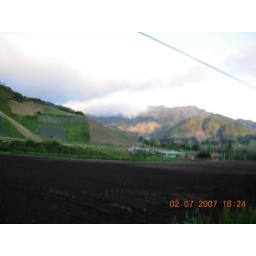
161 View of cloud forest in Western Highlands